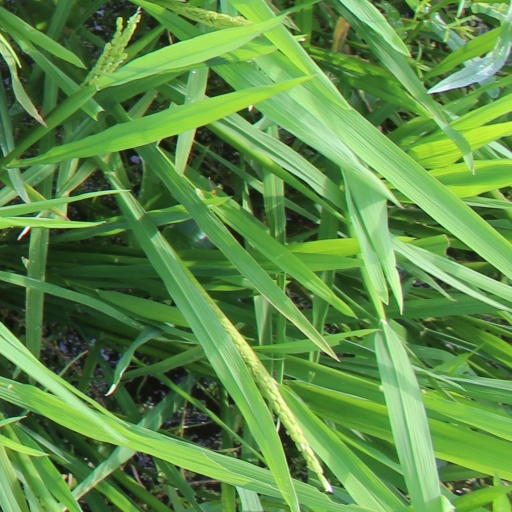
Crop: rice